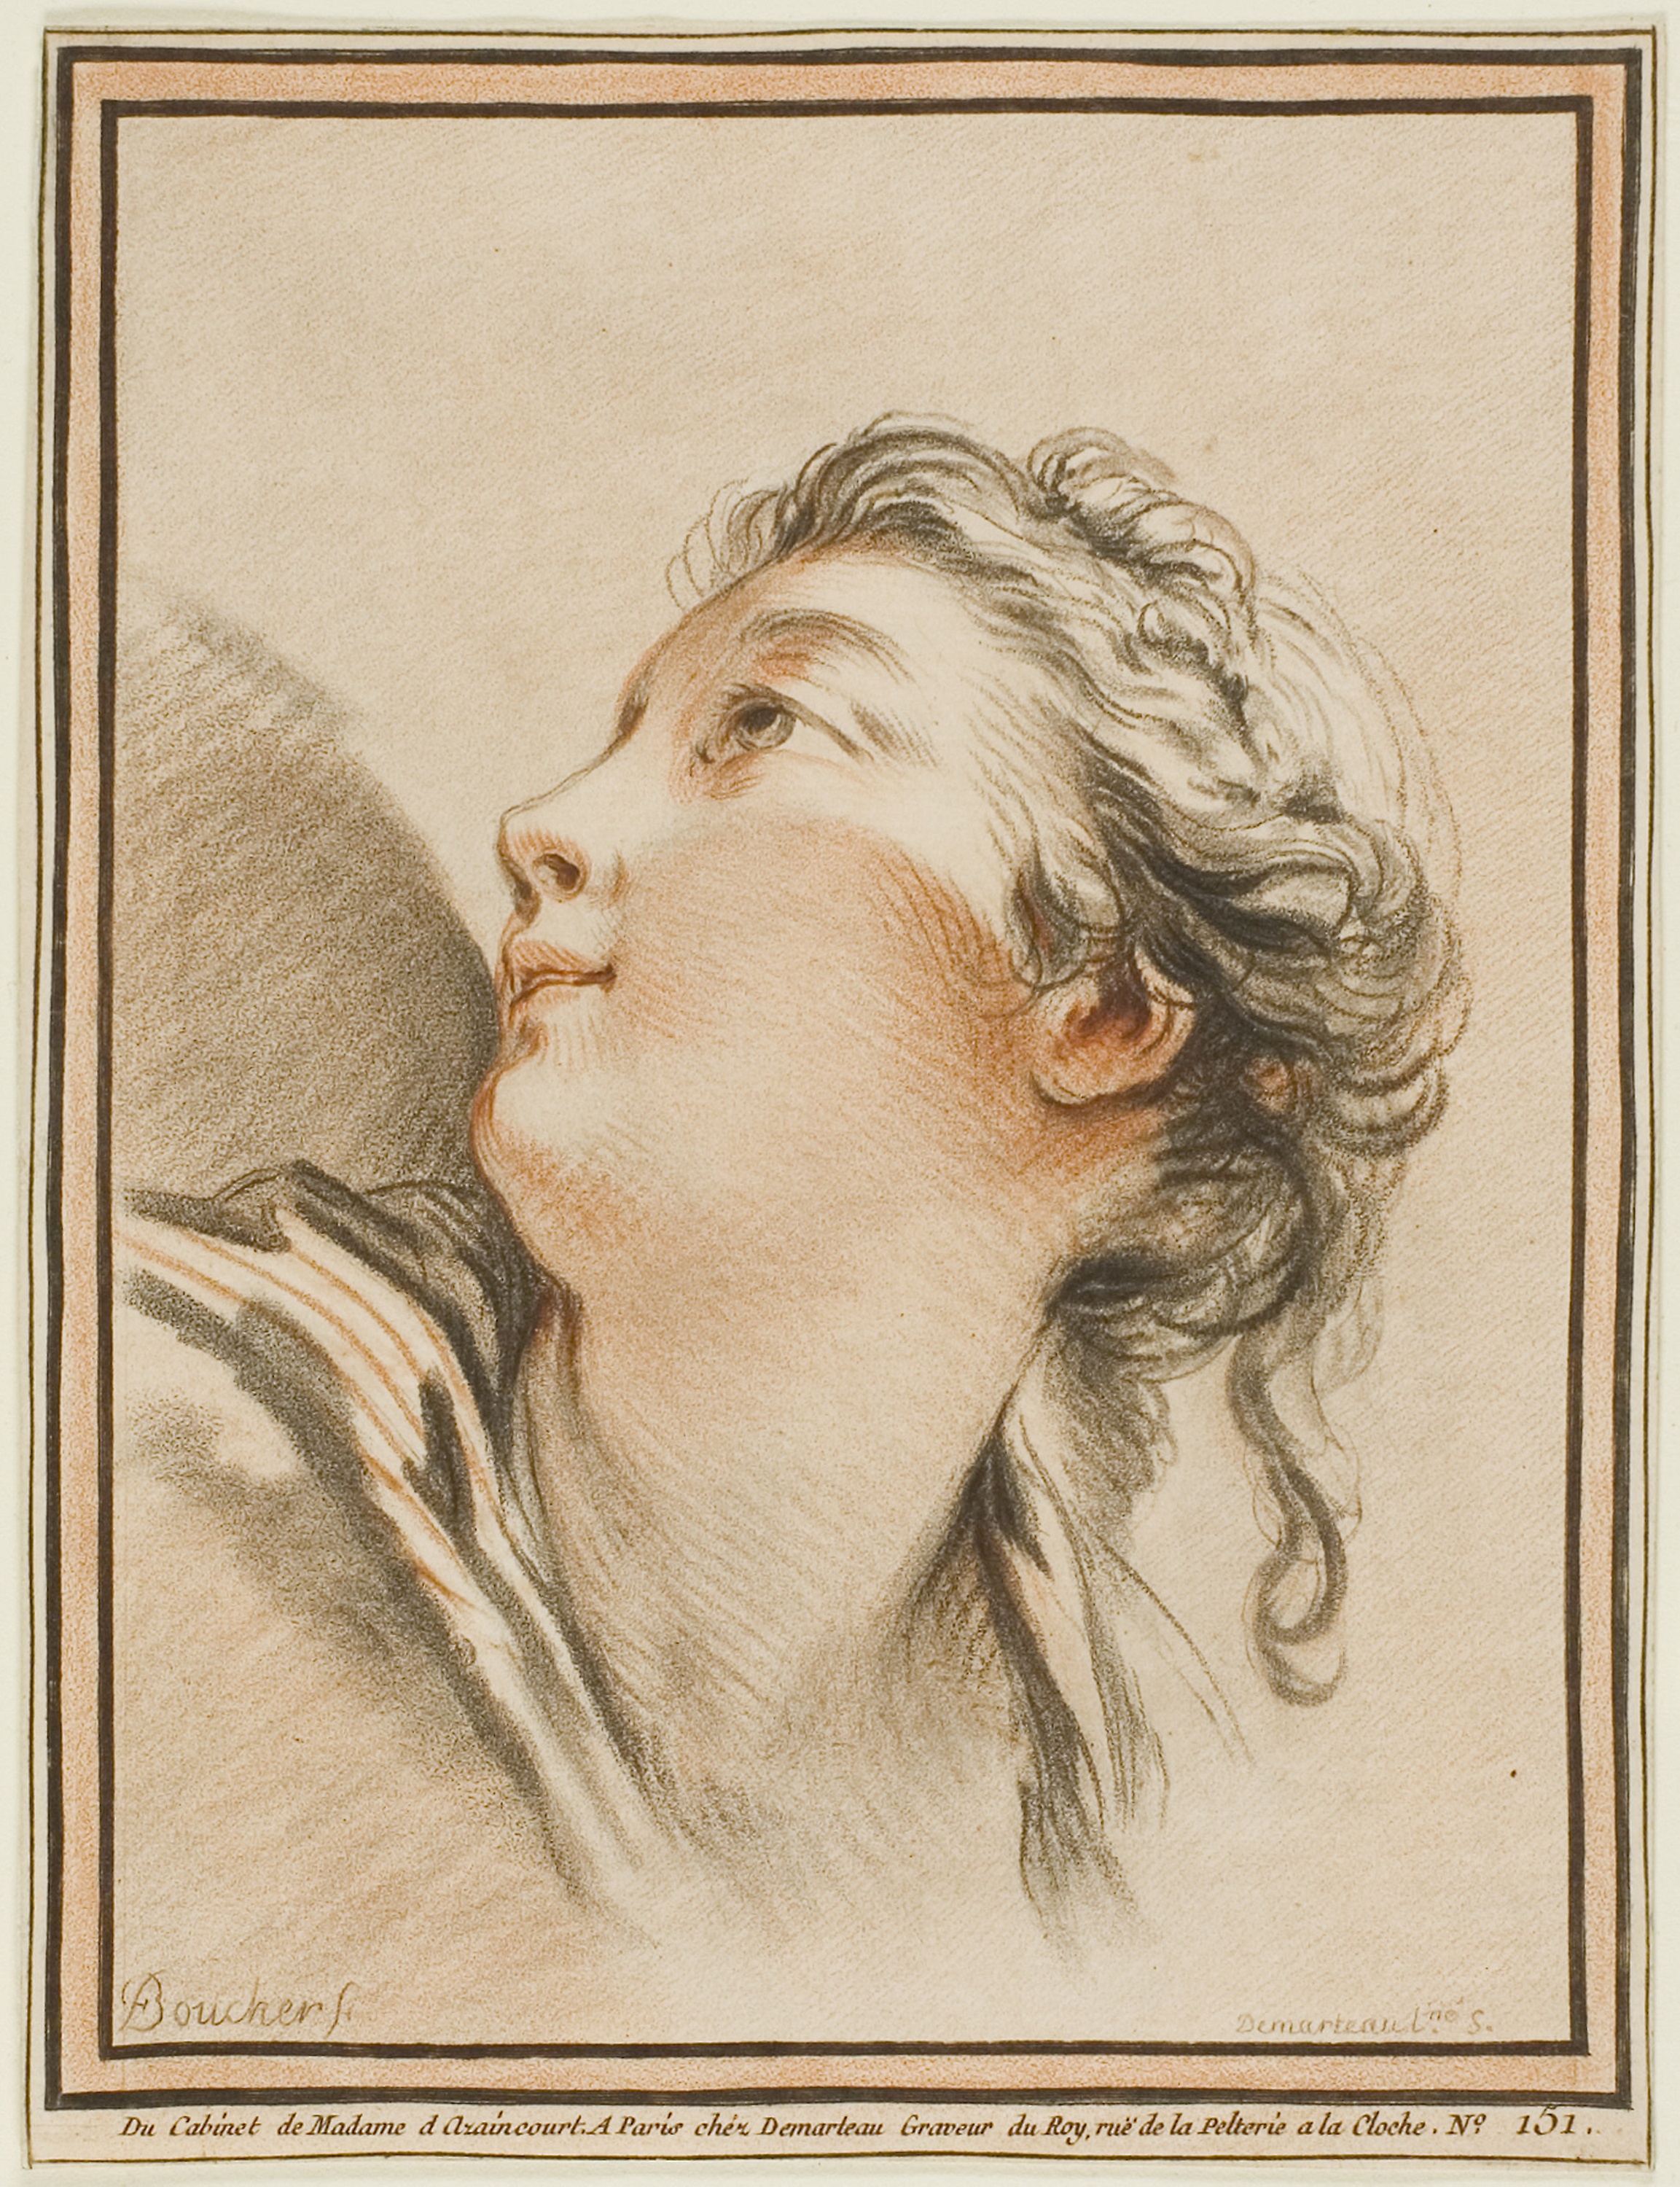
portrait, head, art, picture frame, drawing, self portrait, jaw, artwork, facial hair, figure drawing, illustration, painting, visual arts